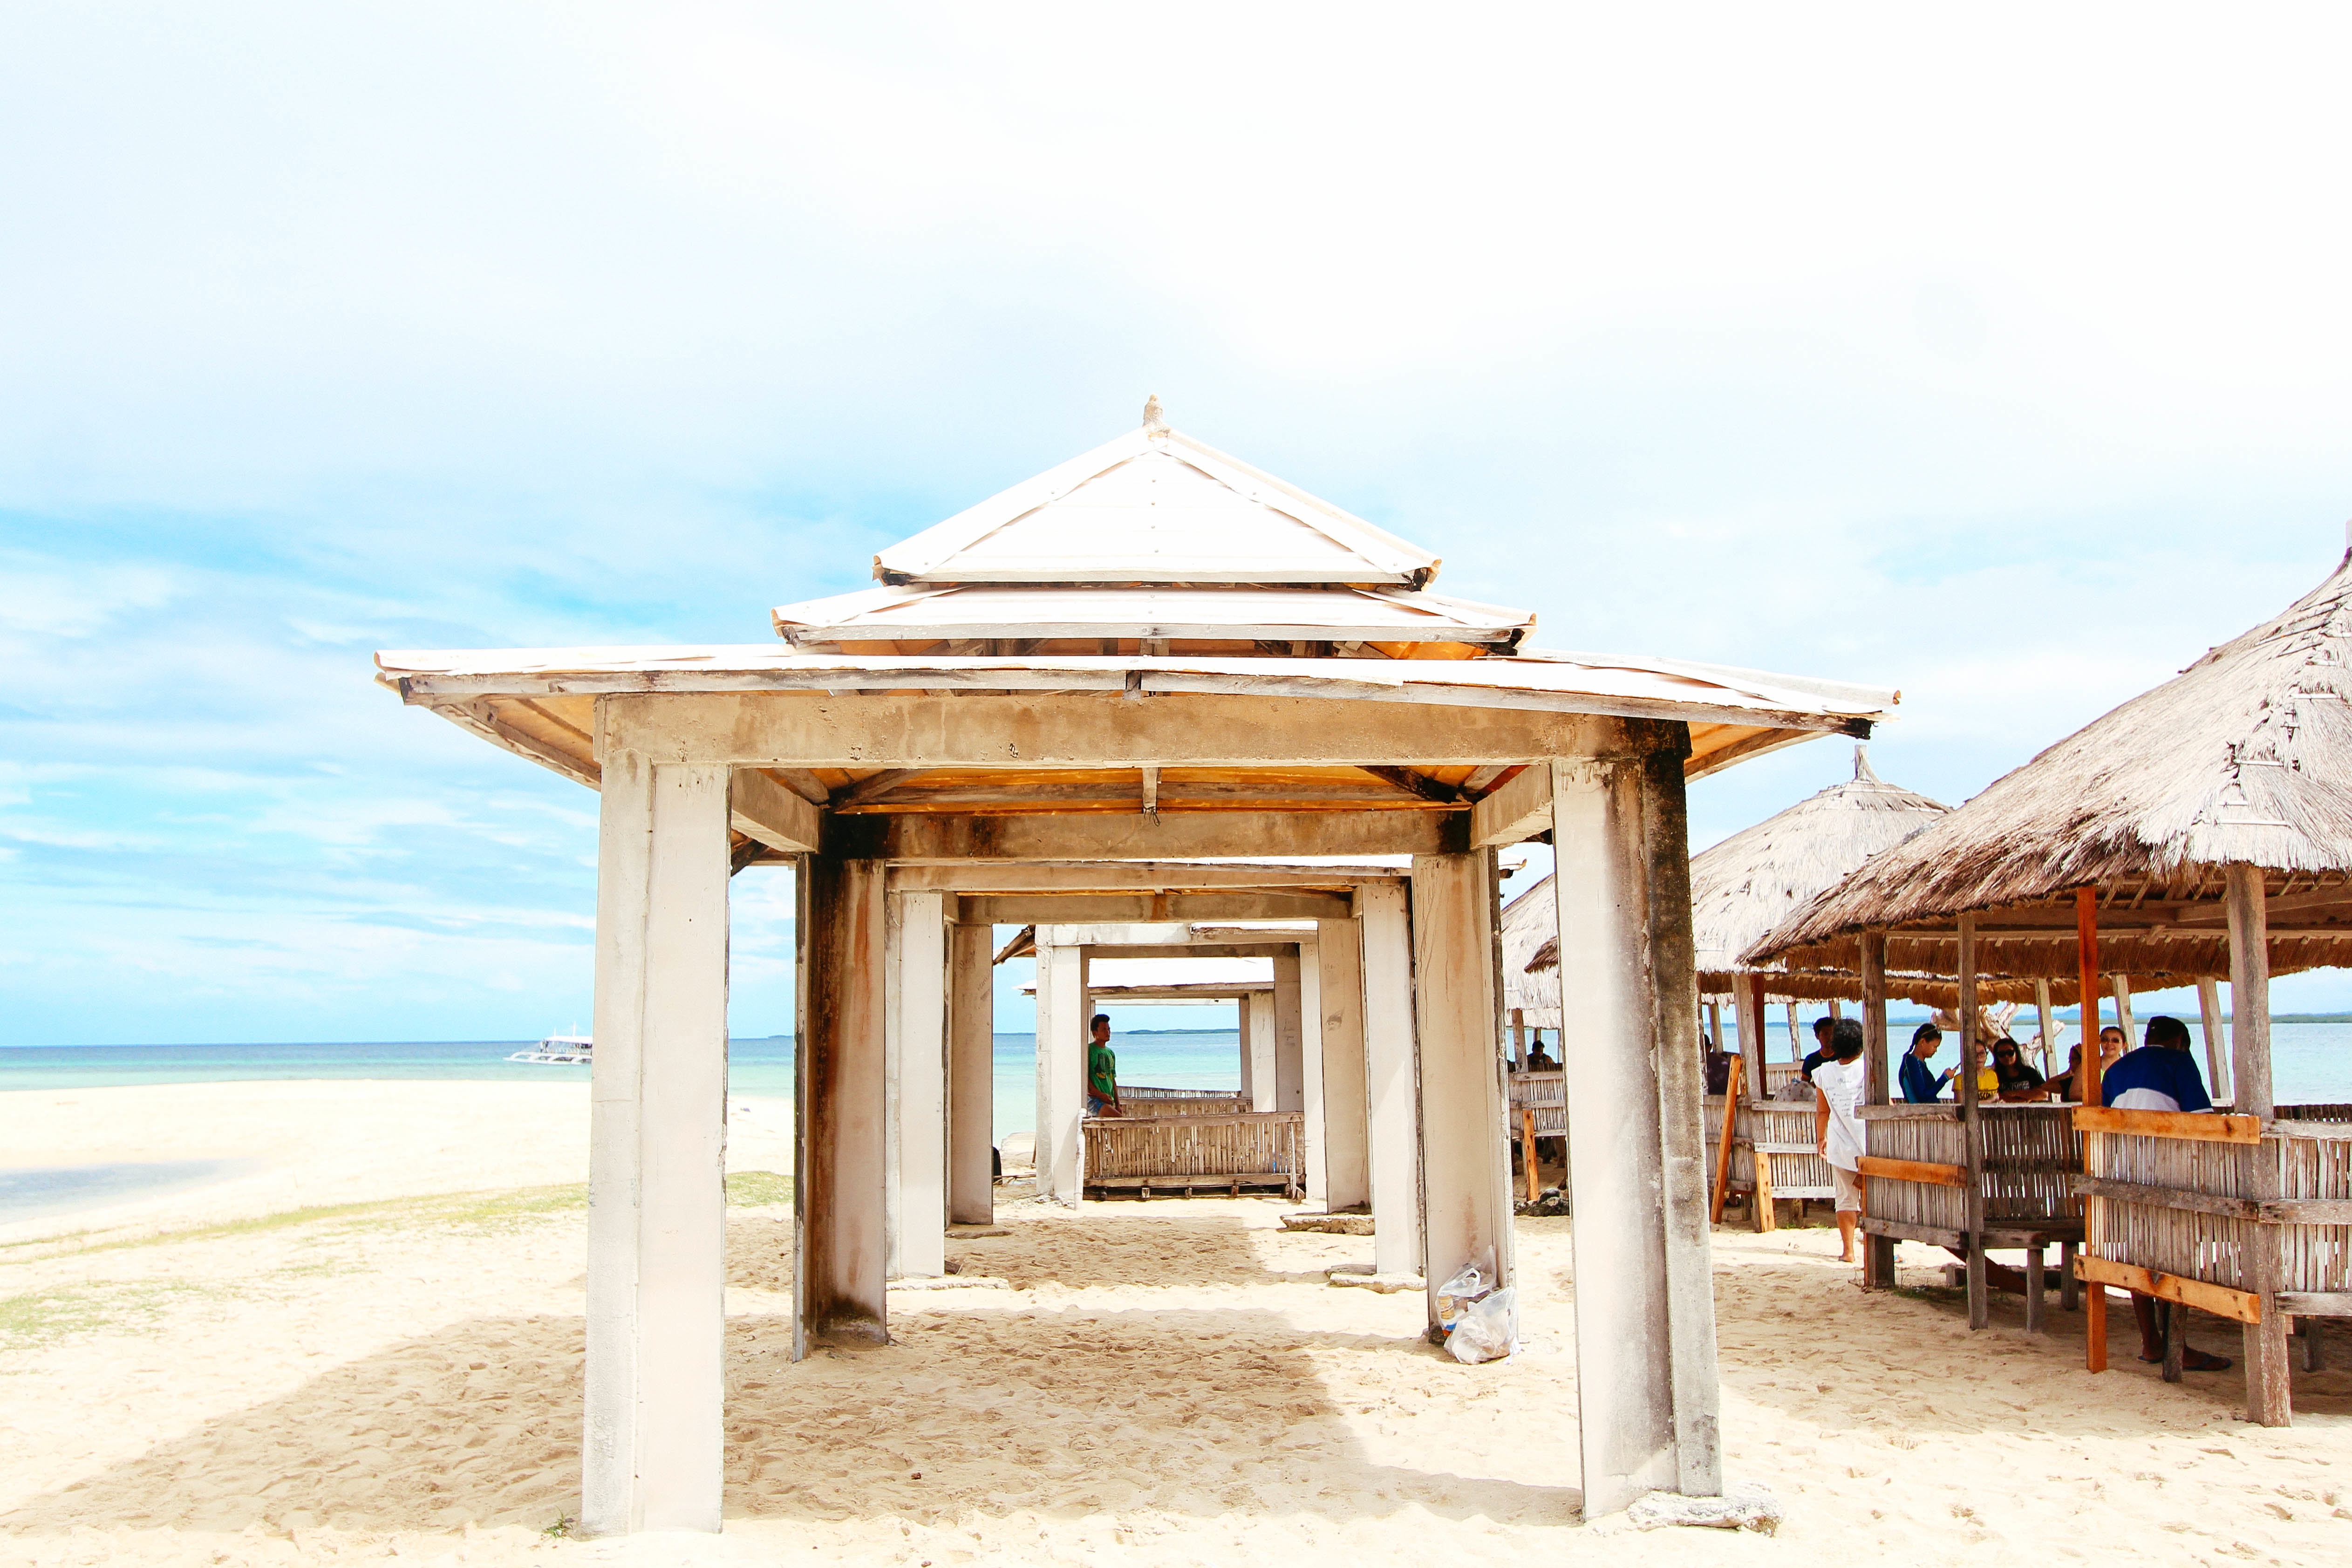
gazebo, temple, resort, pavilion, estate